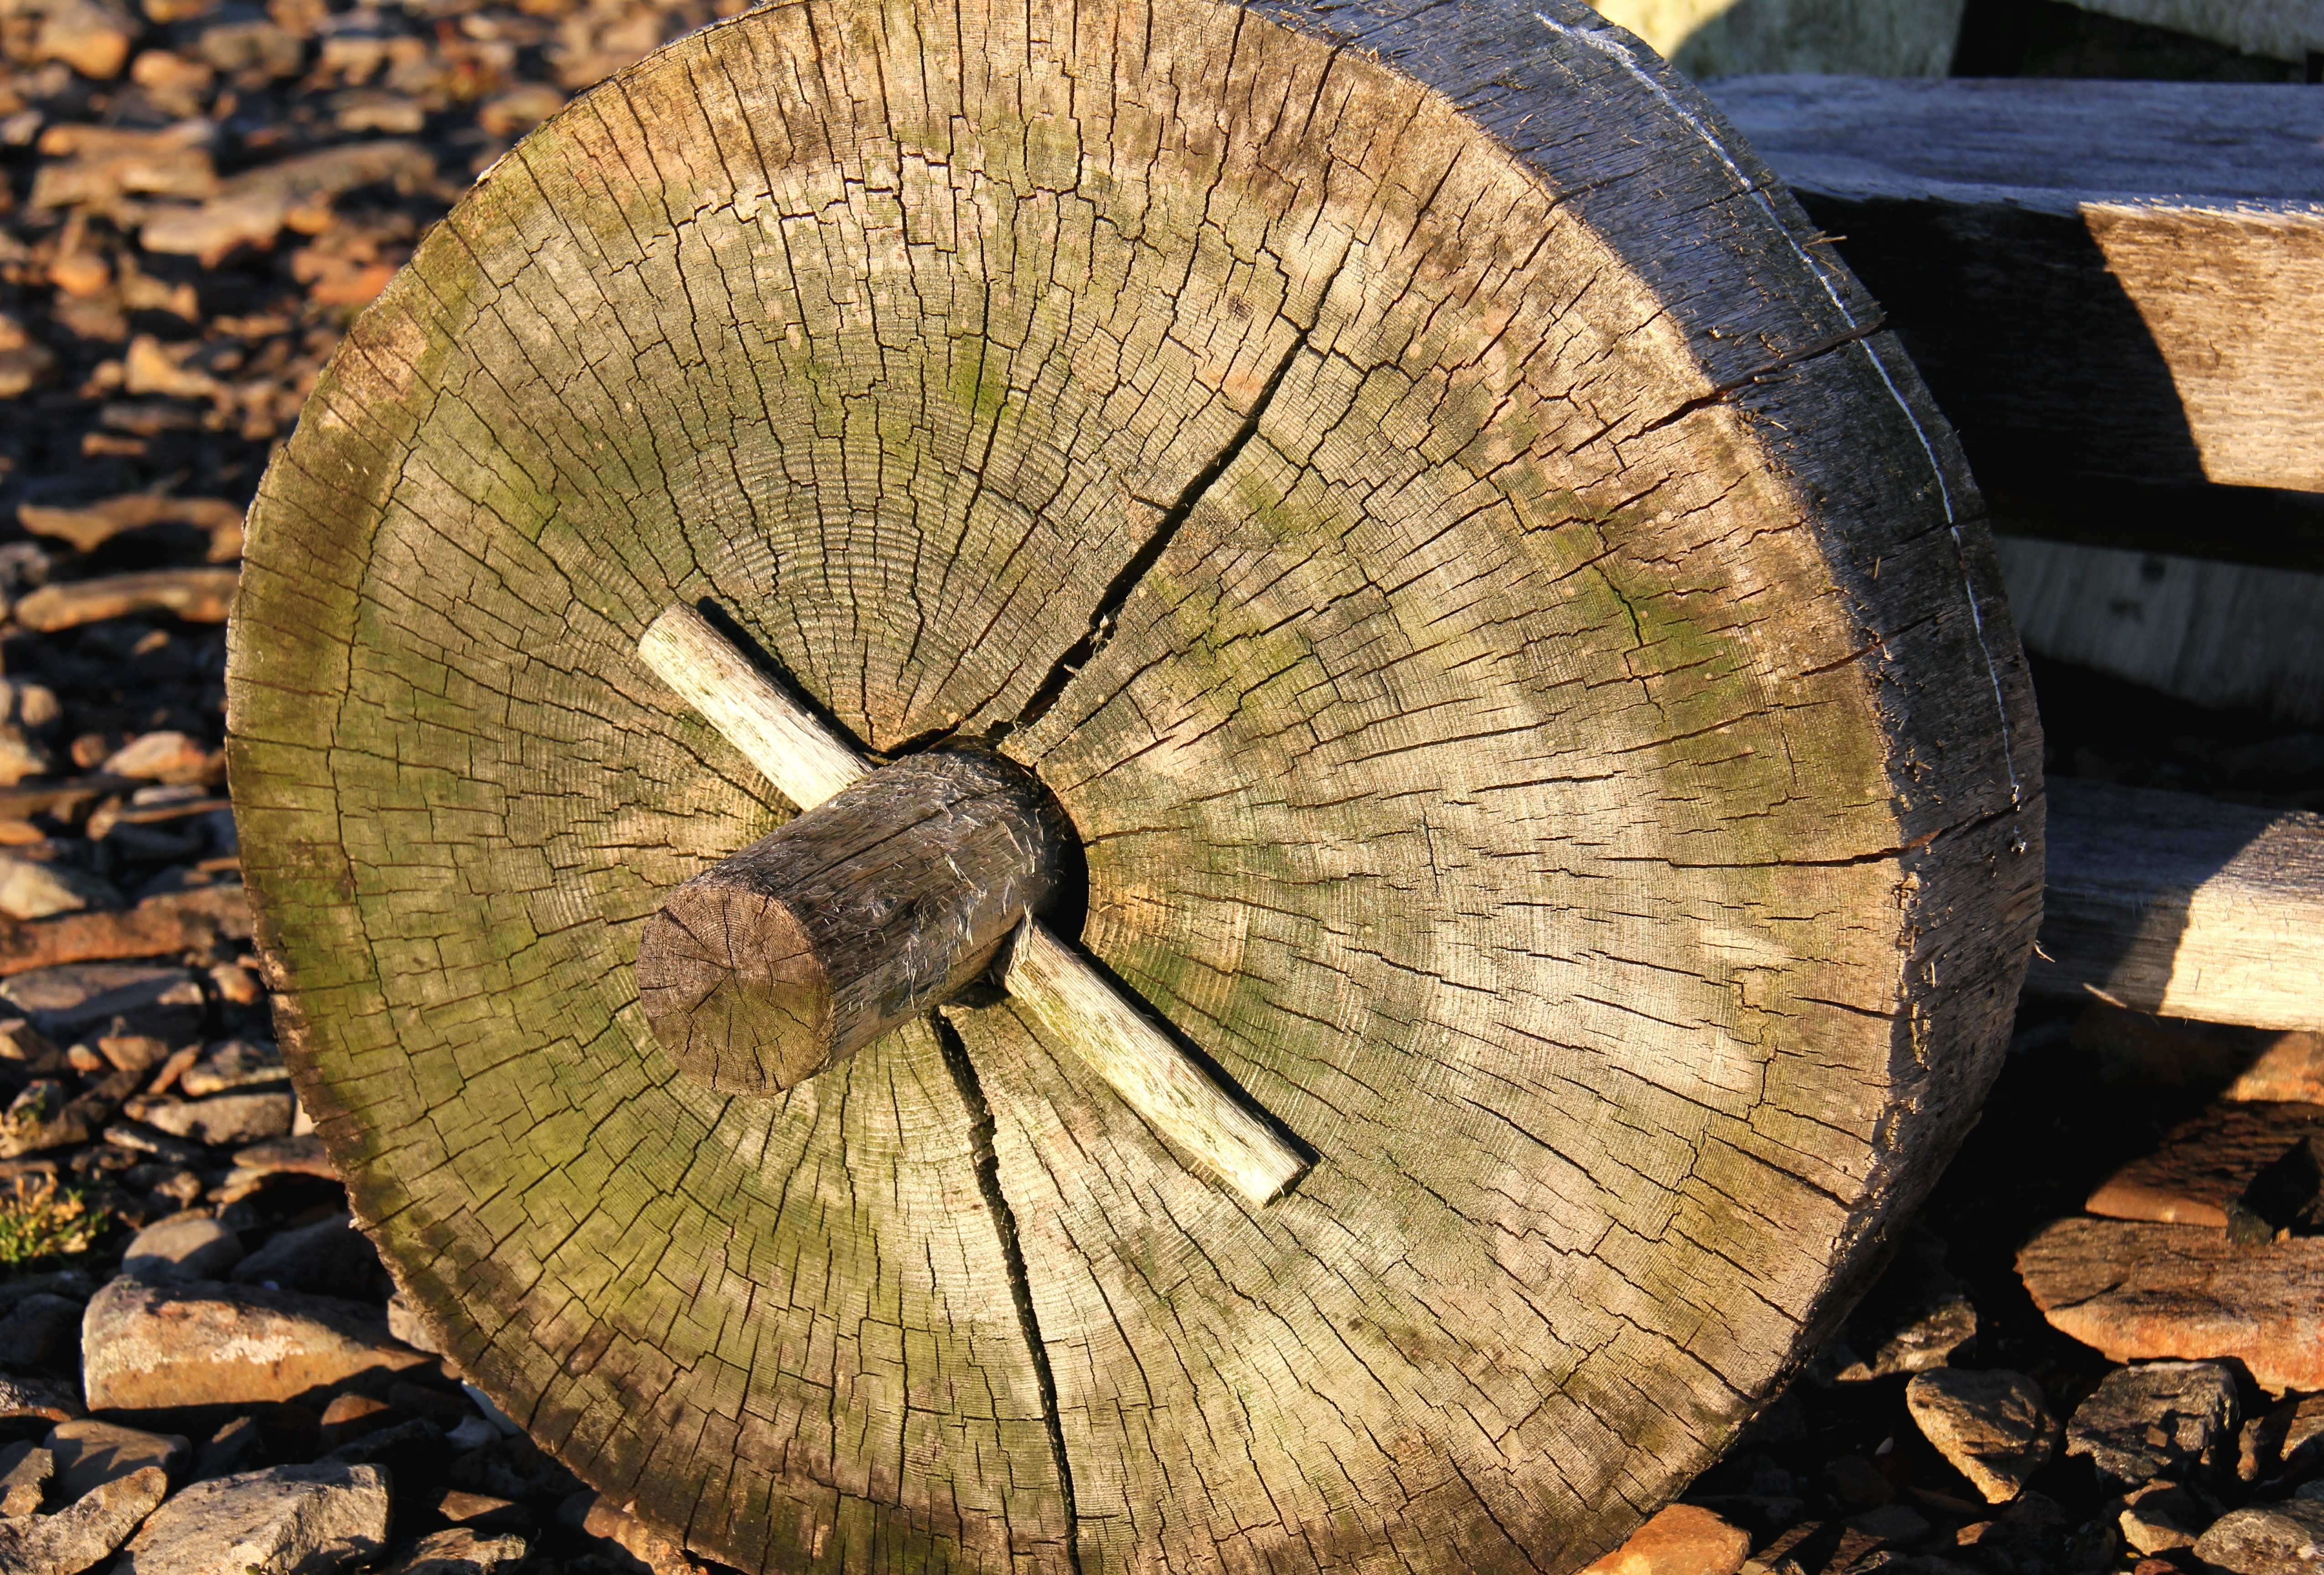
tree, plant, wood, wheel, cart, leaf, flower, trunk, autumn, botany, hub, tree stump, wooden wheels, man made object, woody plant